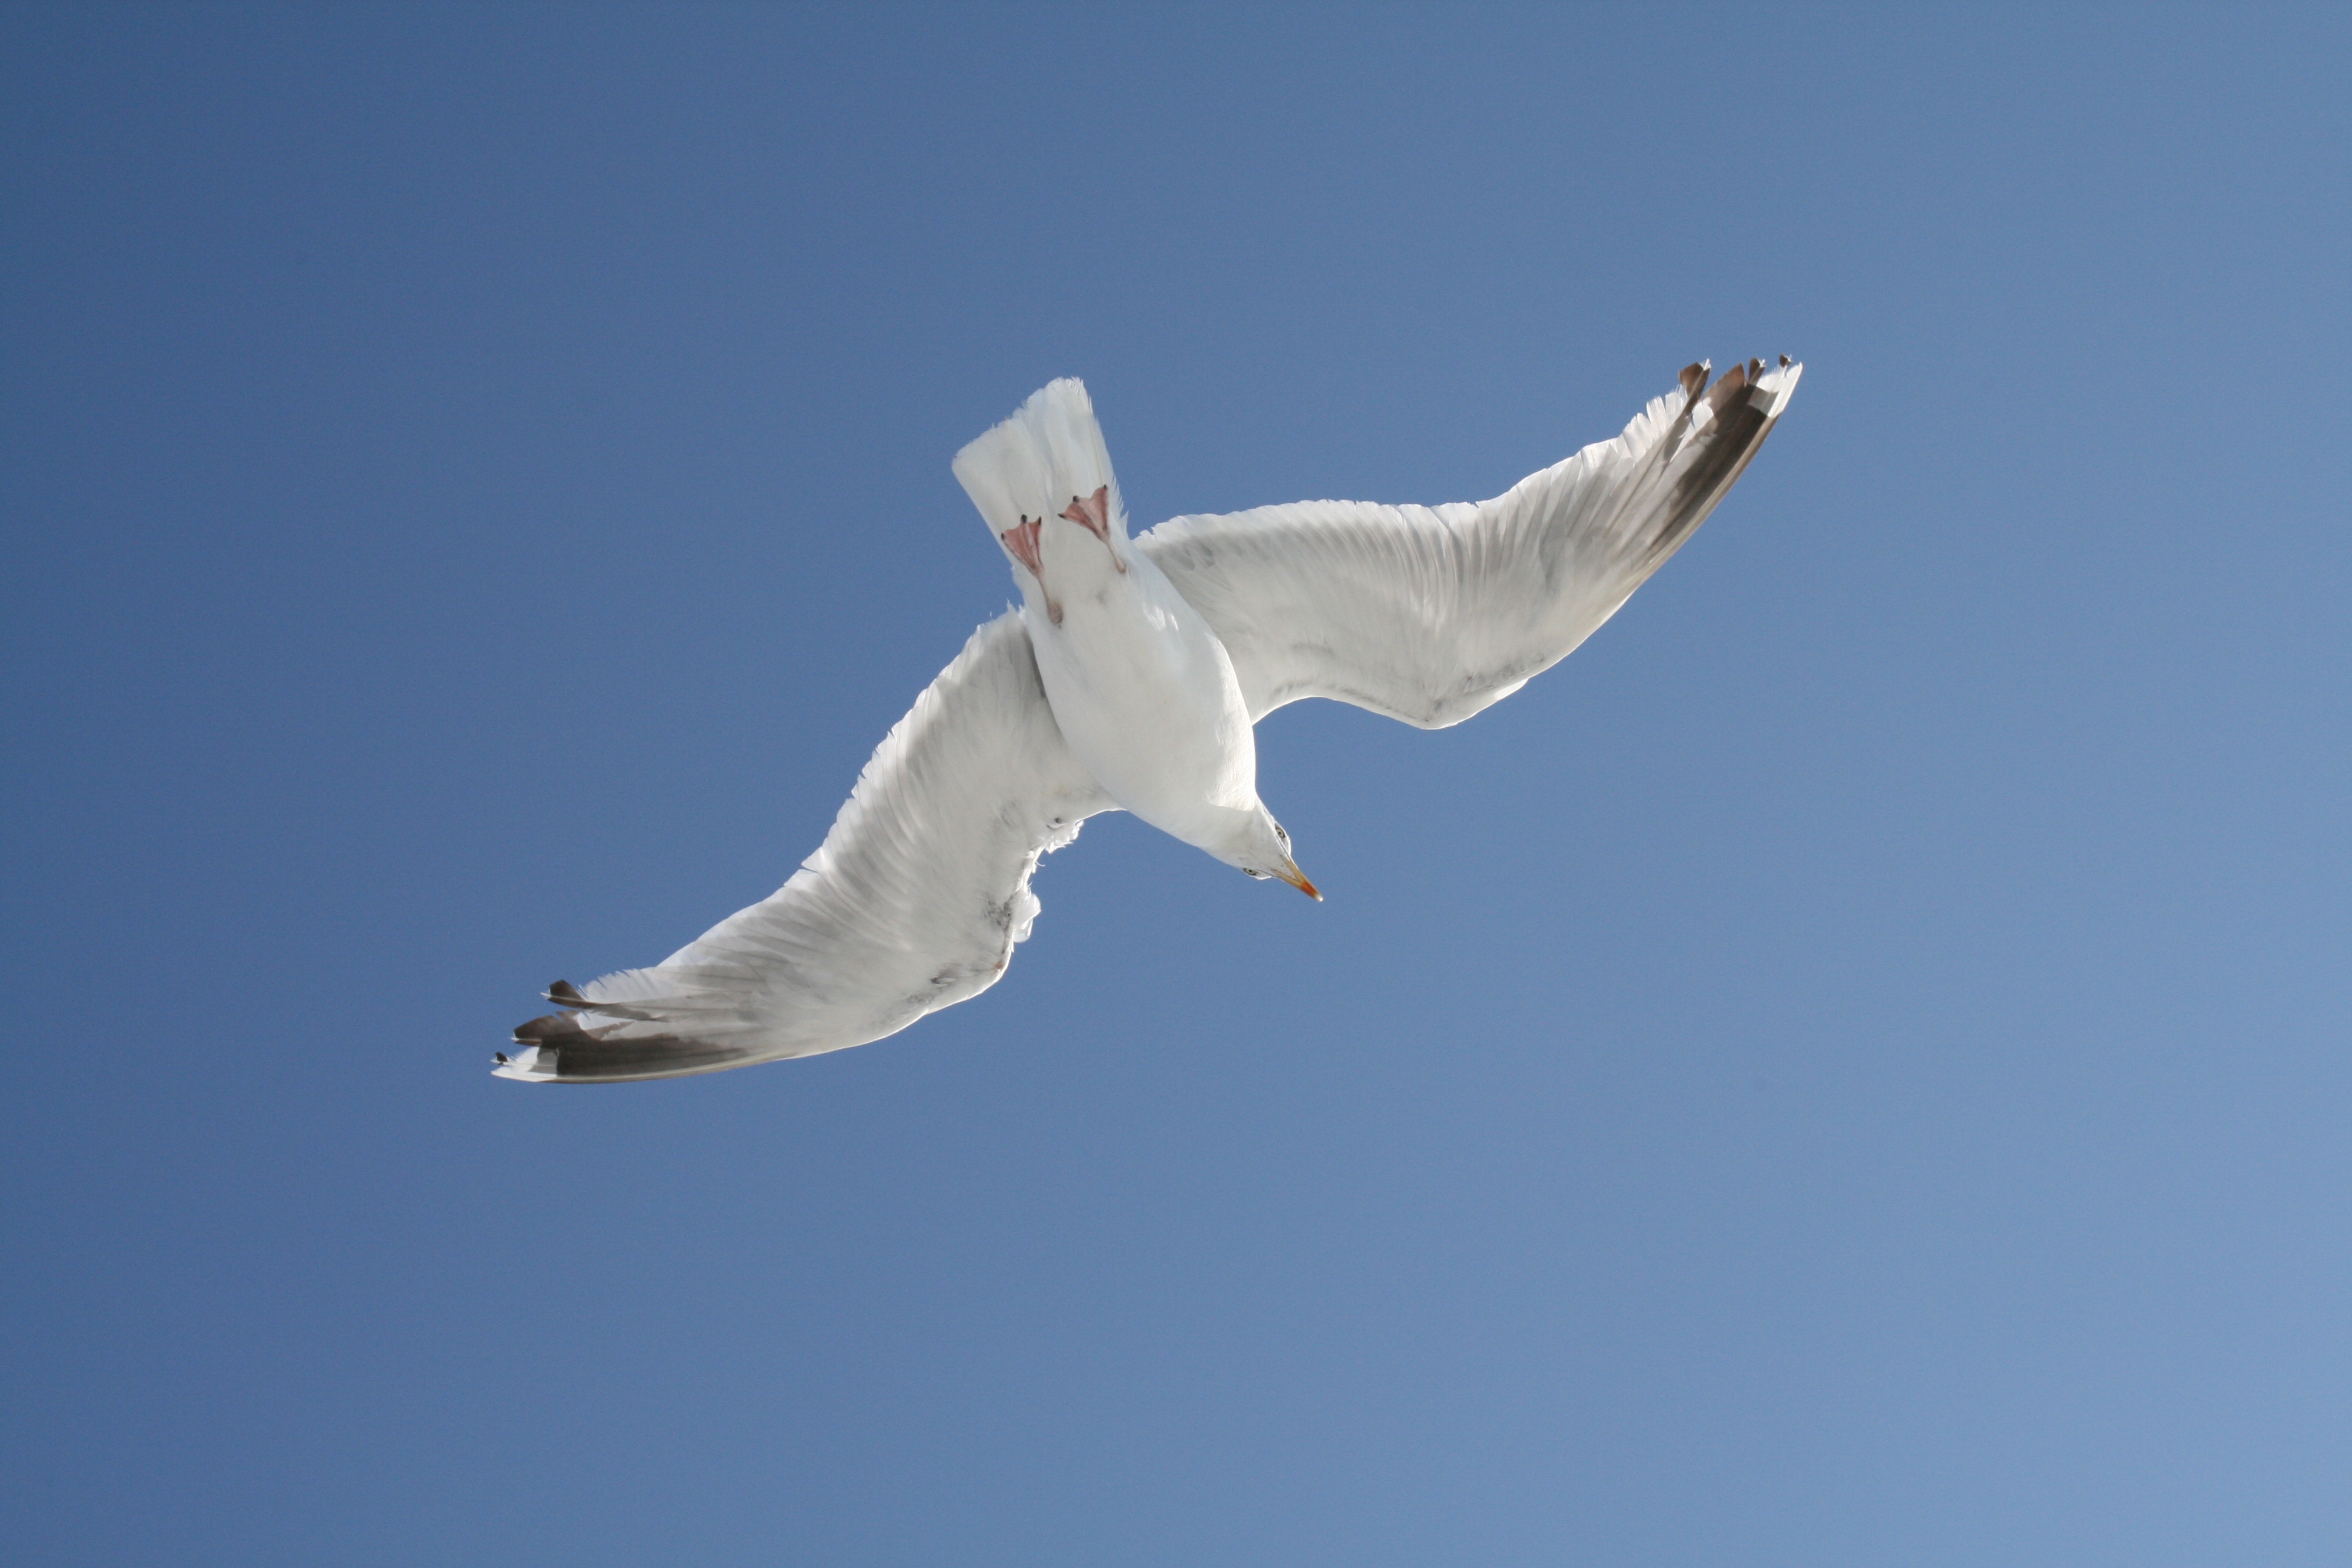
bird, wing, sky, seabird, gull, flight, blue, vertebrate, charadriiformes, atmosphere of earth